Dodge C series

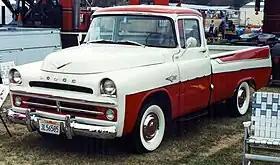
1957 C-100 Sweptside

The C series is a line of pickup trucks sold by Dodge from 1954 until 1960. It replaced the Dodge B series of trucks and was eventually supplanted by the Dodge D series, introduced in 1961. Unlike the B series, which were closely related to Dodge's prewar trucks, the C series was a complete redesign. Dodge continued the "pilot house" tradition of high-visibility cabs with a wrap-around windshield introduced in 1955. A two-speed "PowerFlite" automatic transmission was newly available that year. The Dodge Town Panel and Town Wagon also used the new design.